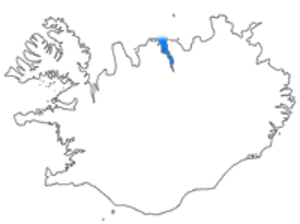
Eyjafjörður
Eyjafjörður vist i blåt
Eyjafjörður er den længste fjord i det nordlige Island.